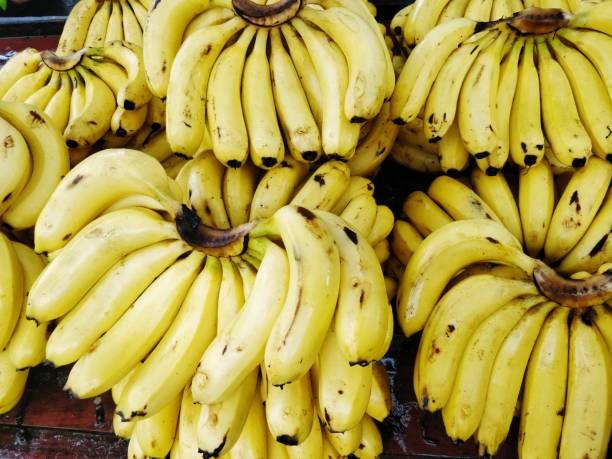
Label: banana